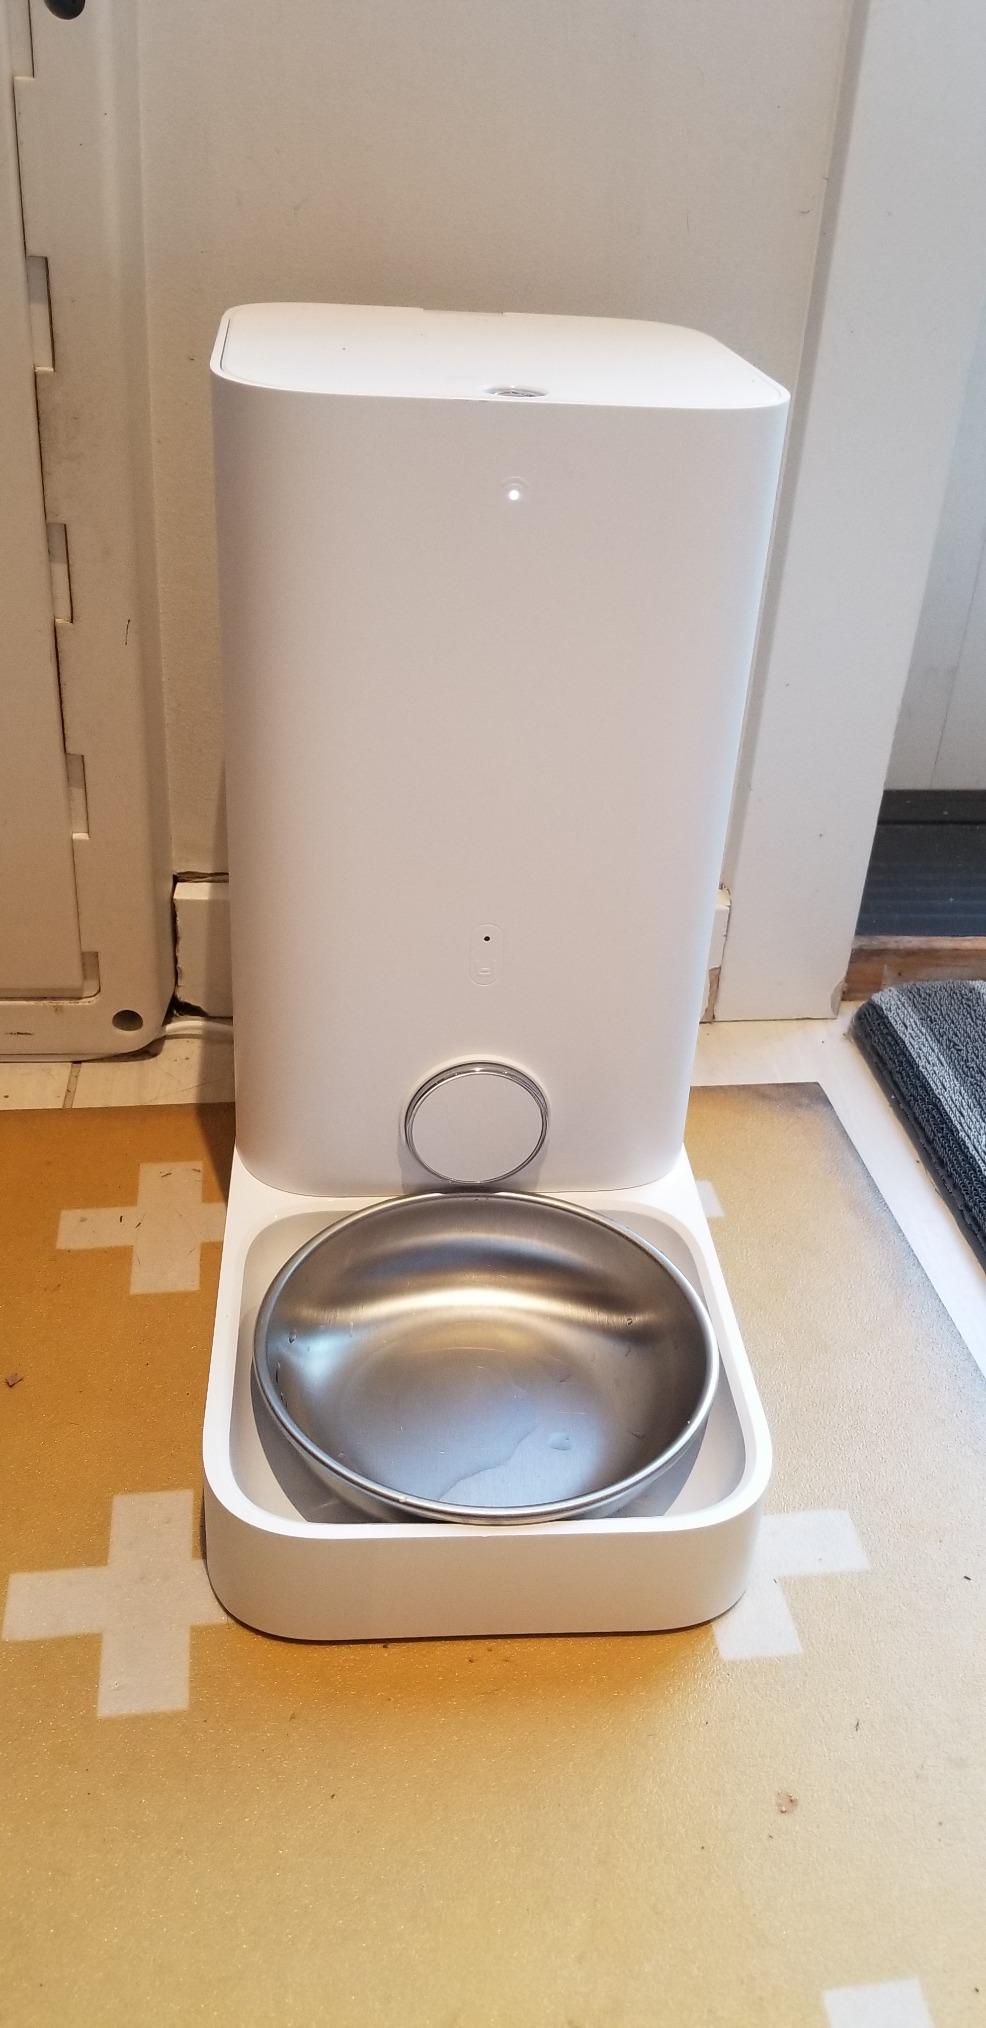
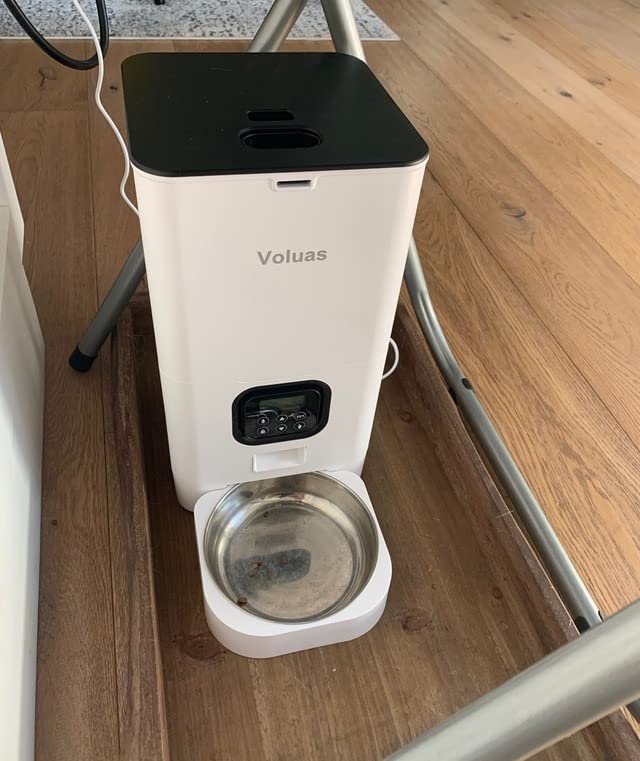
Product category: items_feeder
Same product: no